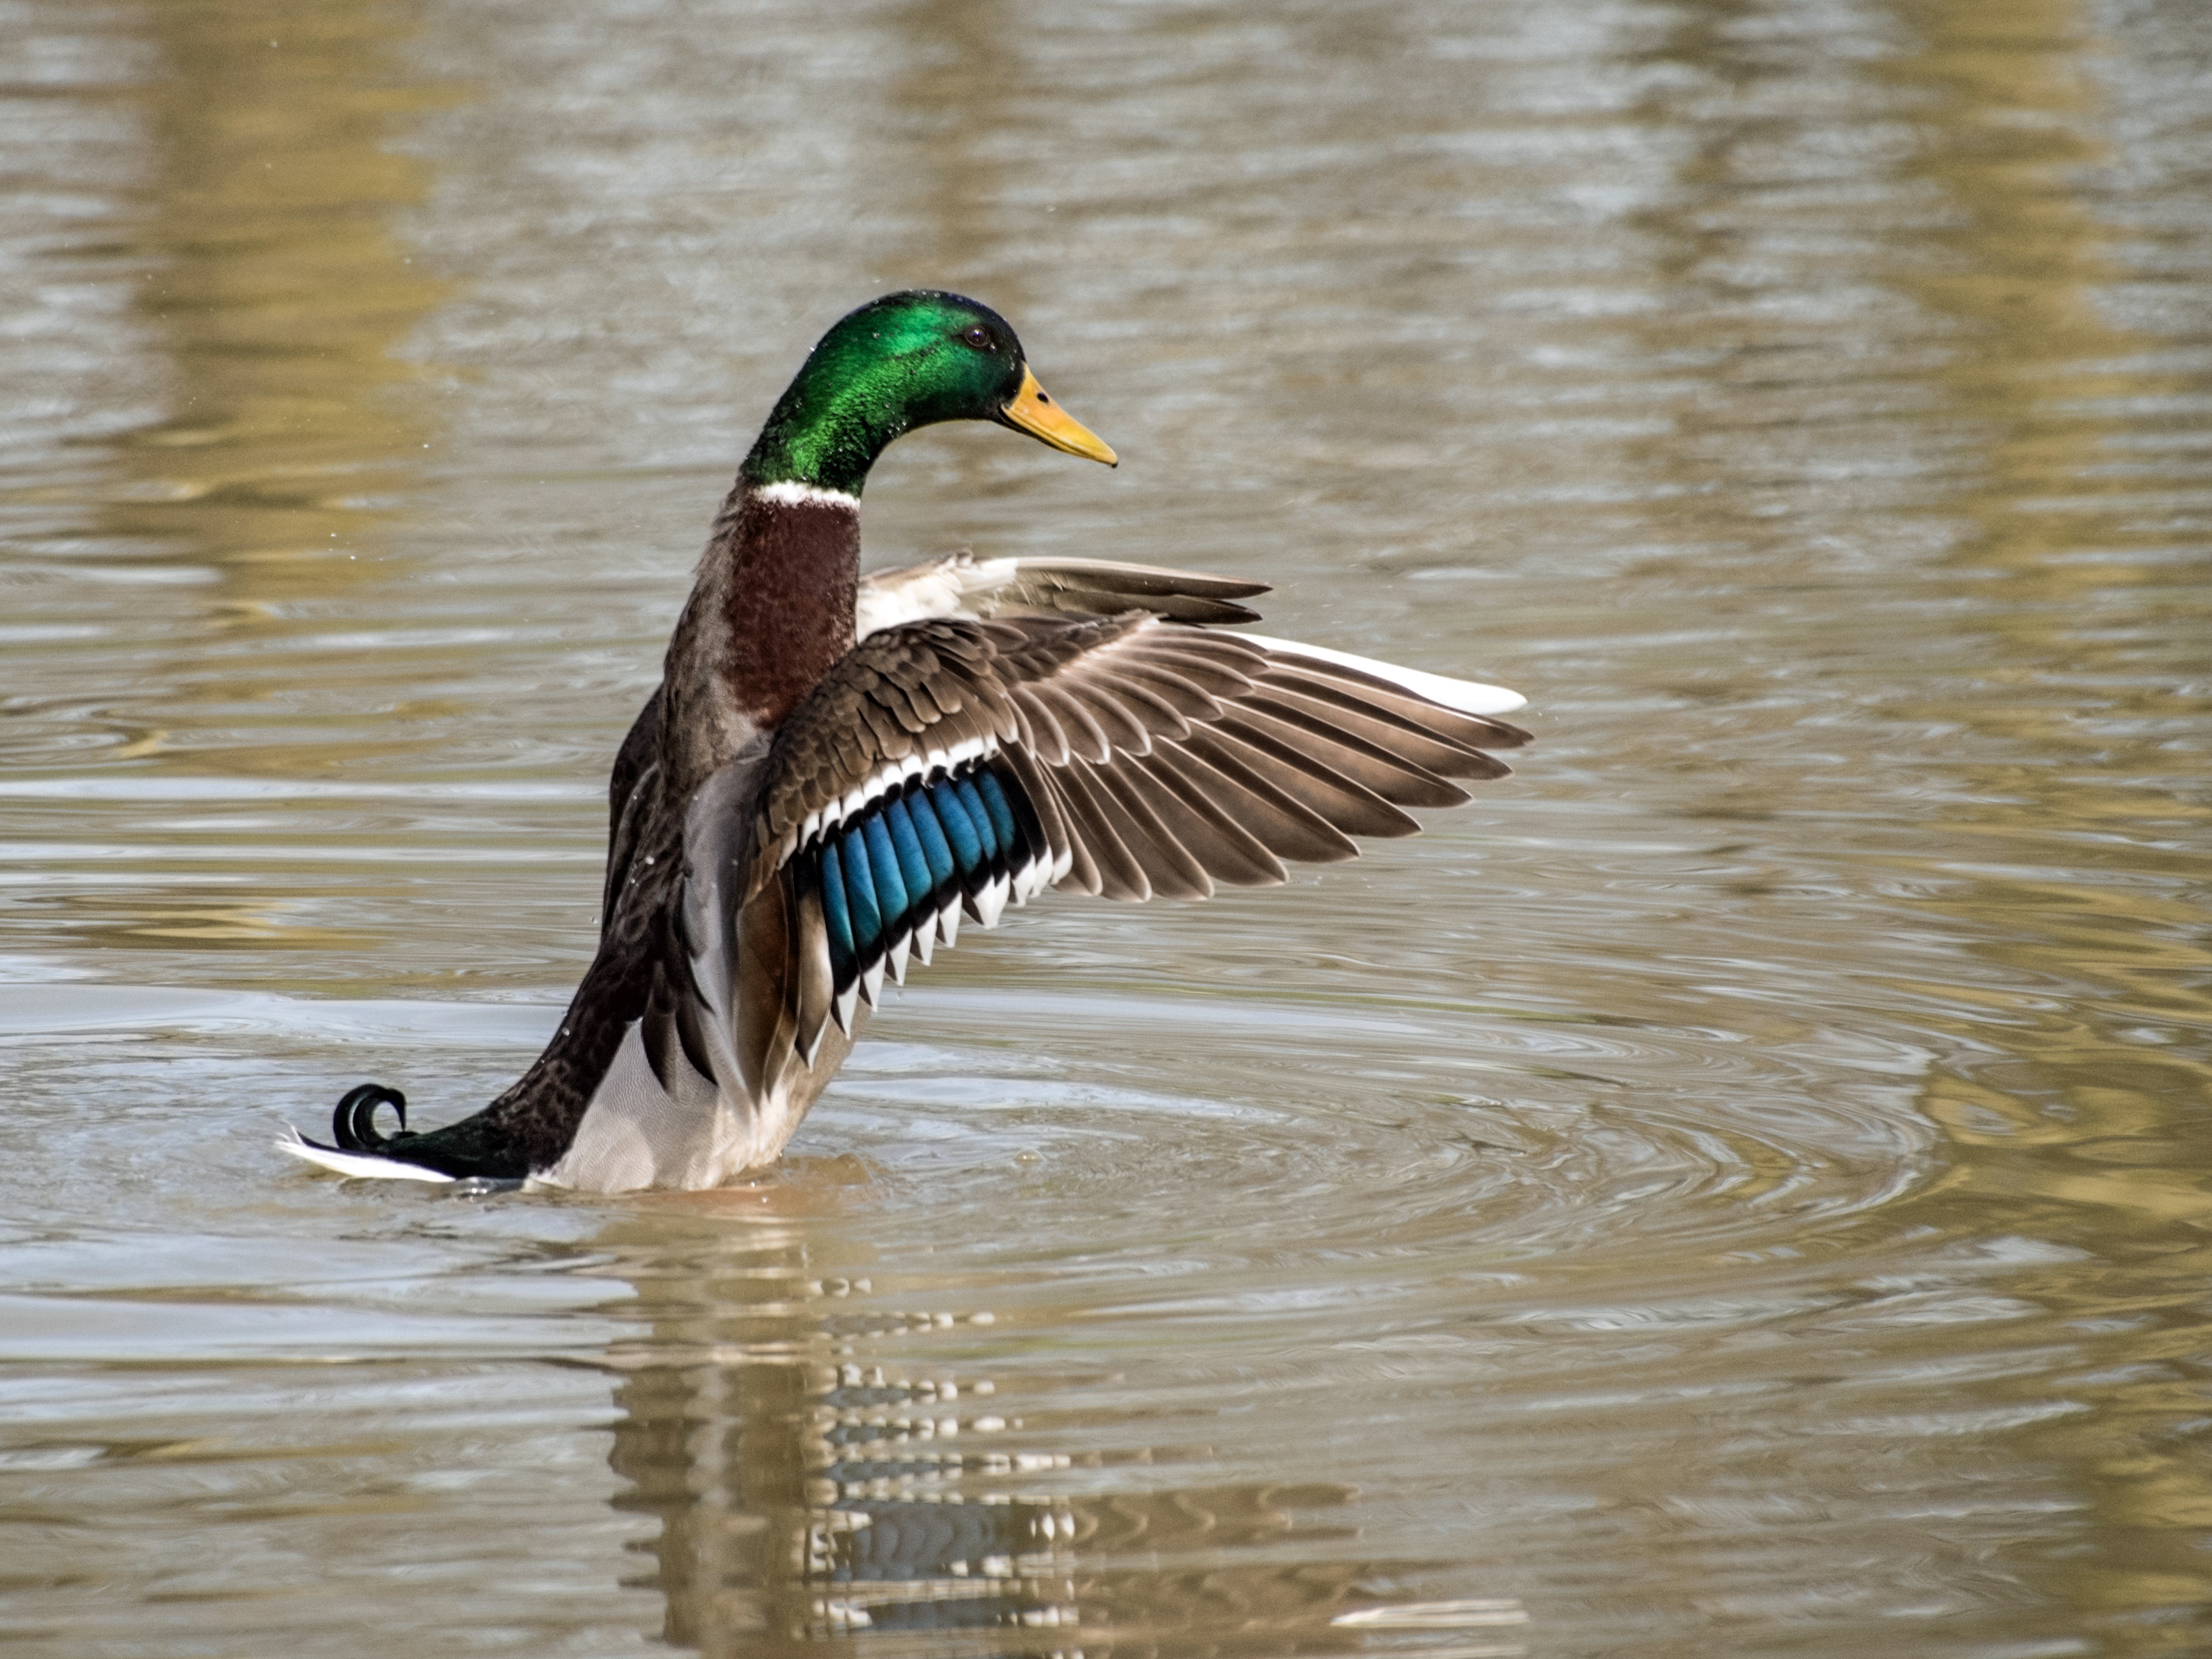
water, bird, wing, wildlife, beak, fauna, plumage, duck, goose, vertebrate, waterfowl, water bird, mallard, canard, mergus, ducks geese and swans, seaduck